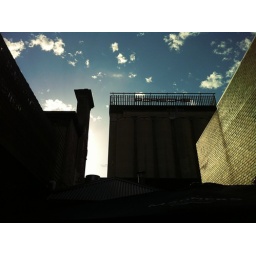
Afternoon sky over Porche sign